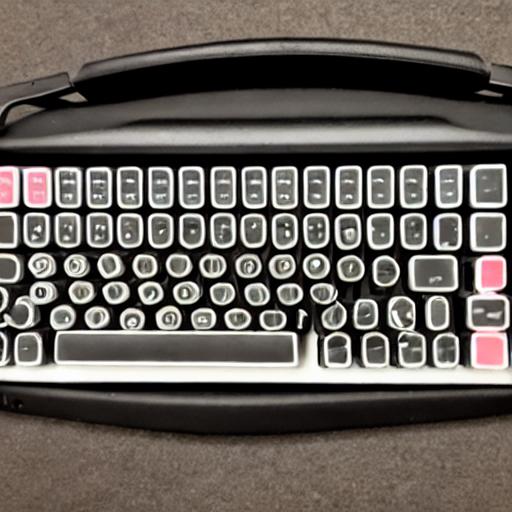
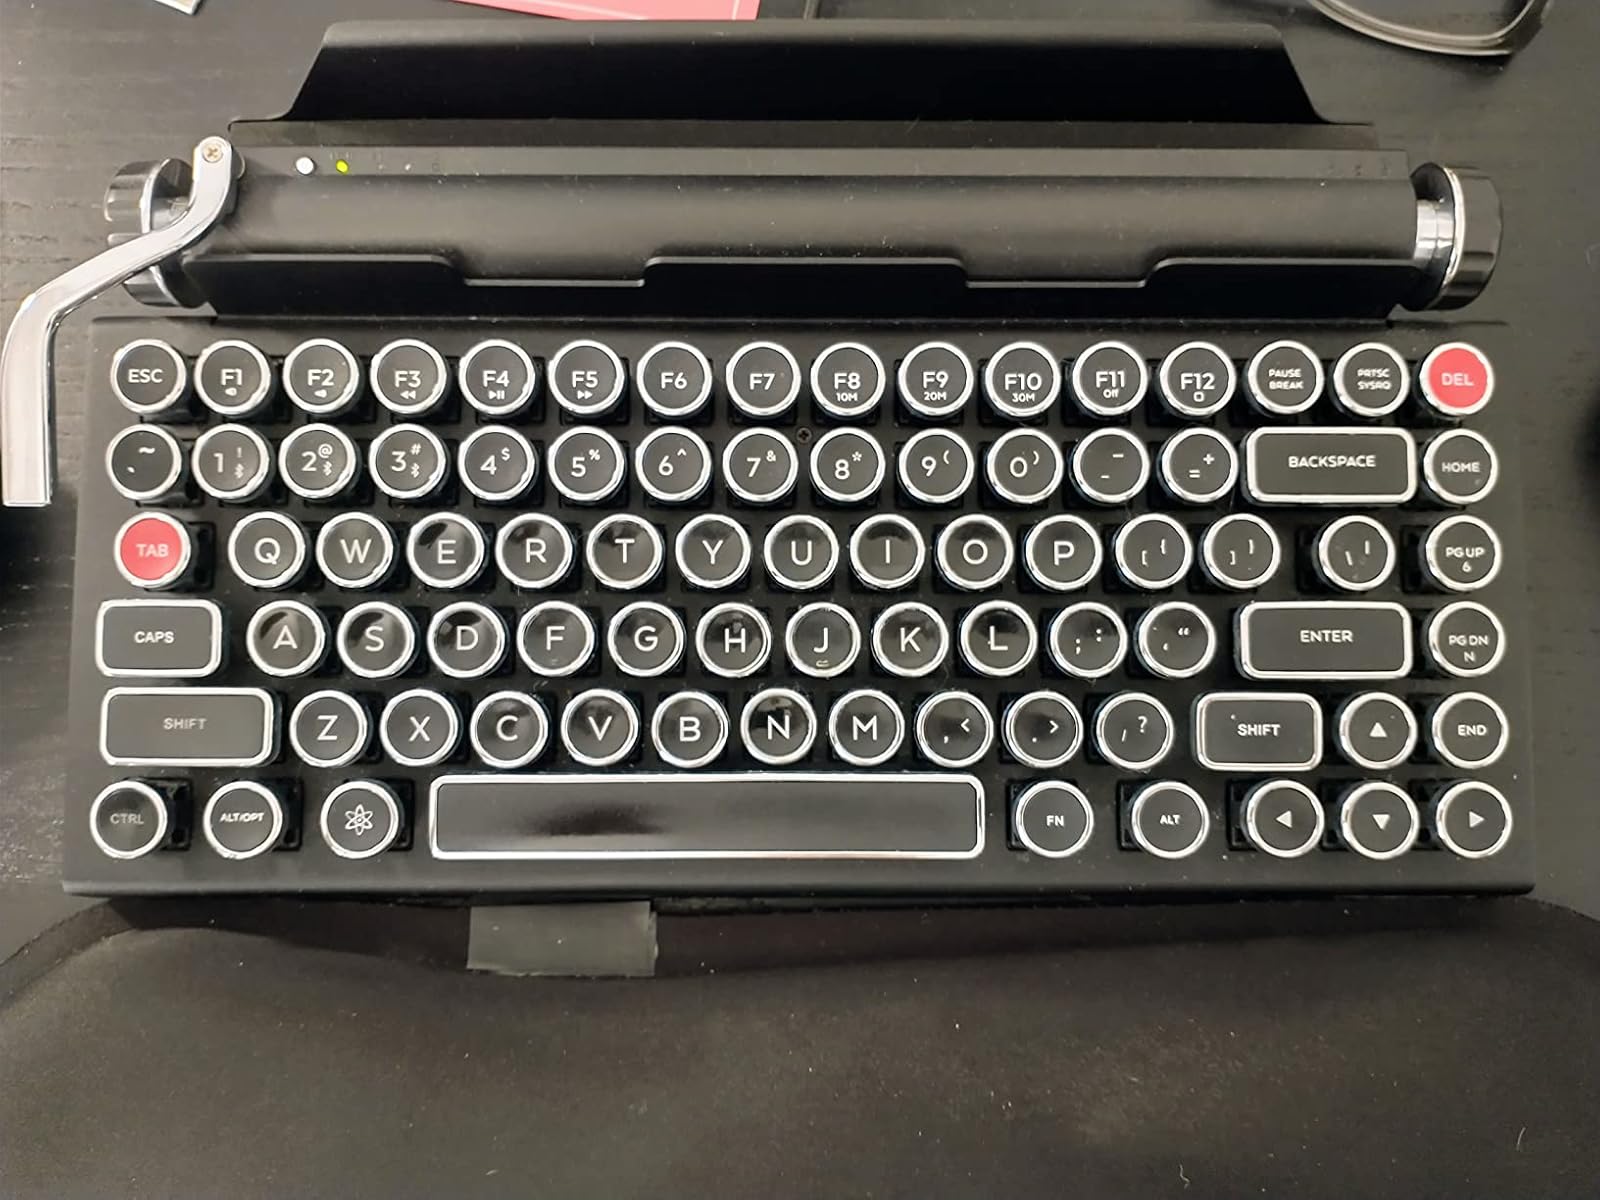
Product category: keyboard
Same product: no